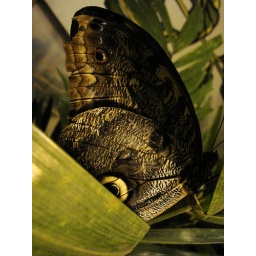
sleeping in the tree